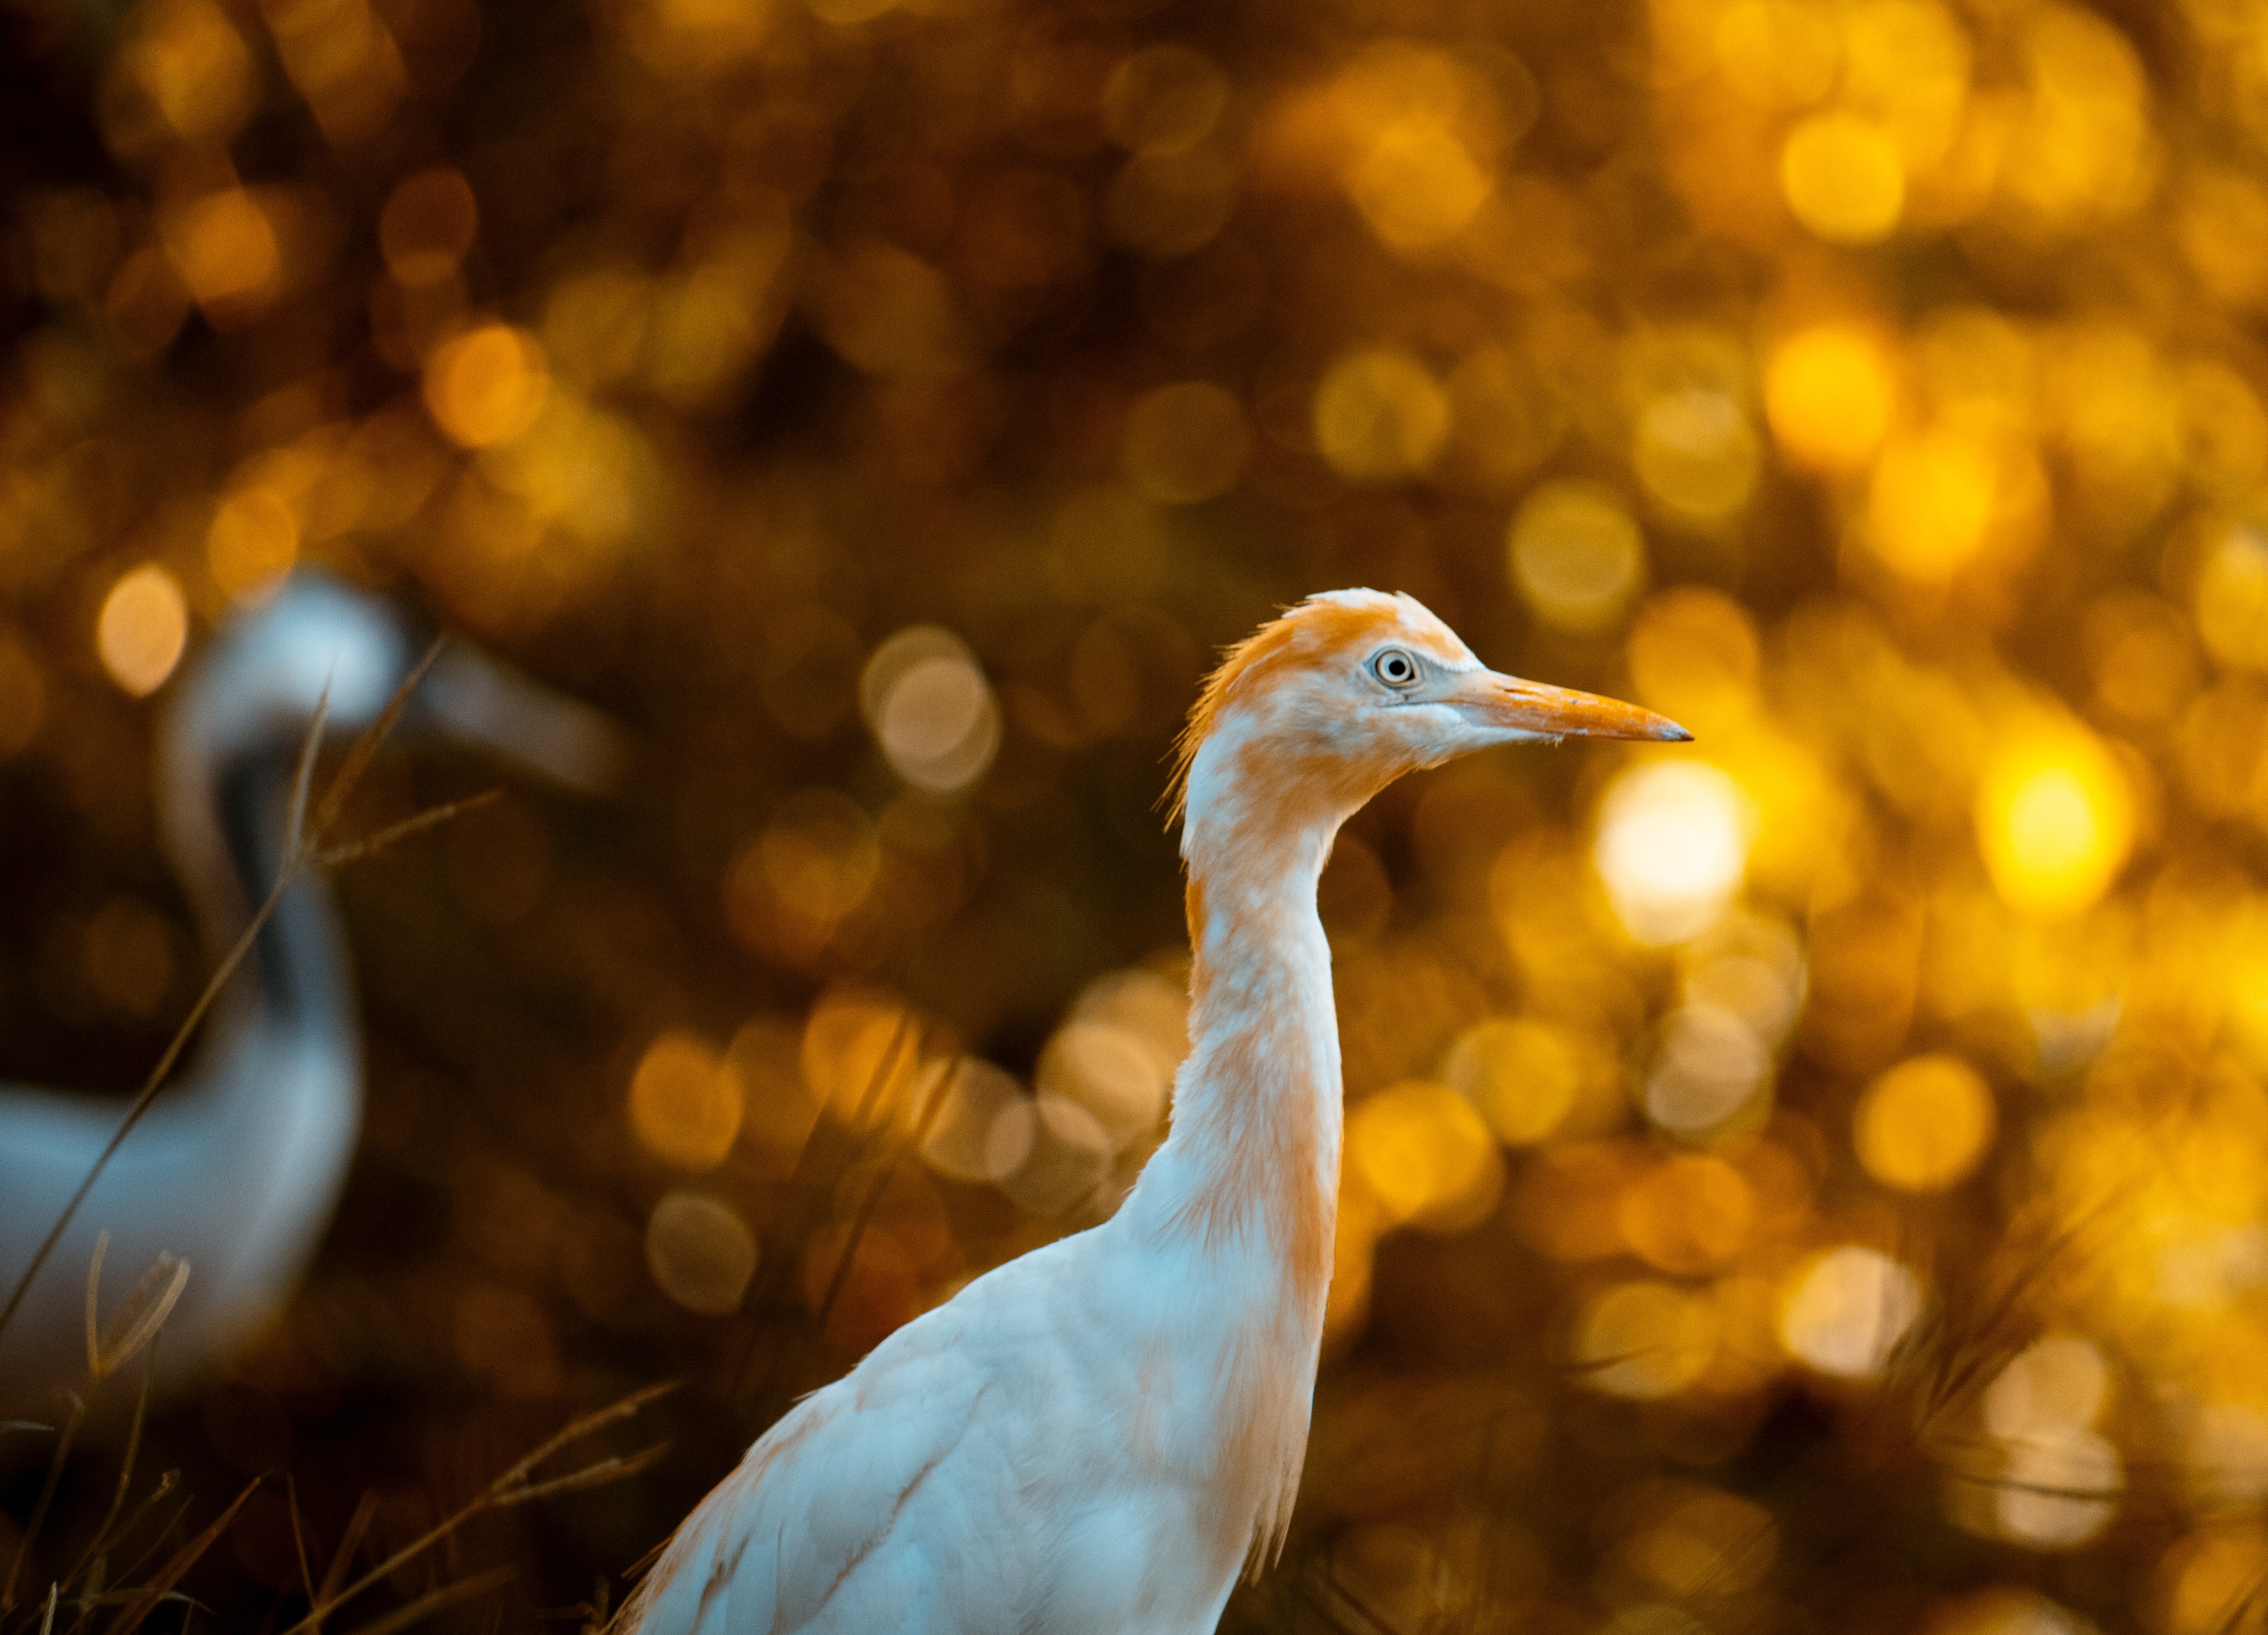
animals, bird, plant, nature, beak, lighting, sunlight, feather, morning, wing, crane, natural landscape, water bird, crane like bird, terrestrial animal, ciconiiformes, heron, cattle egret, wildlife, grass, seabird, egret, landscape, sandhill crane, tail, tree, evening